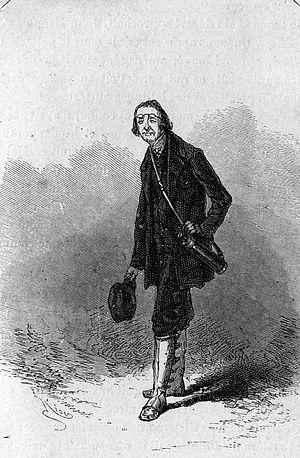
""Les Enfants du capitaine Grant"", Édouard Riou. &#32
Les Enfants du capitaine Grant est un roman d'aventures de Jules Verne, paru en 1868.